Taxus baccata

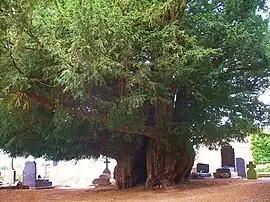
Estry Yew, Normandy, around 1,600 years old

The oldest specimen in Spain is located in Bermiego, Asturias. It is known as in the Asturian language. It stands tall with a trunk diameter of and a crown diameter of . It was declared a Natural Monument on April 27, 1995, by the Asturian Government and is protected by the Plan of Natural Resources.